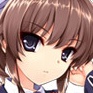
Portrait style: Anime Portrait